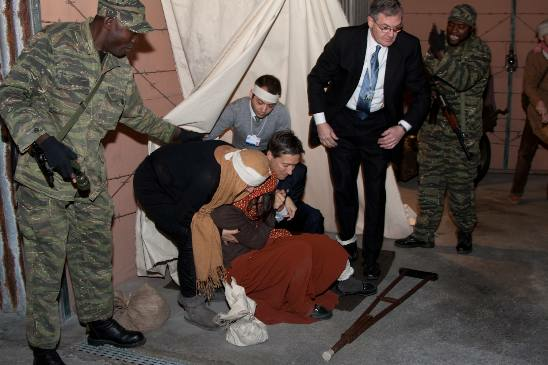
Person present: Yes